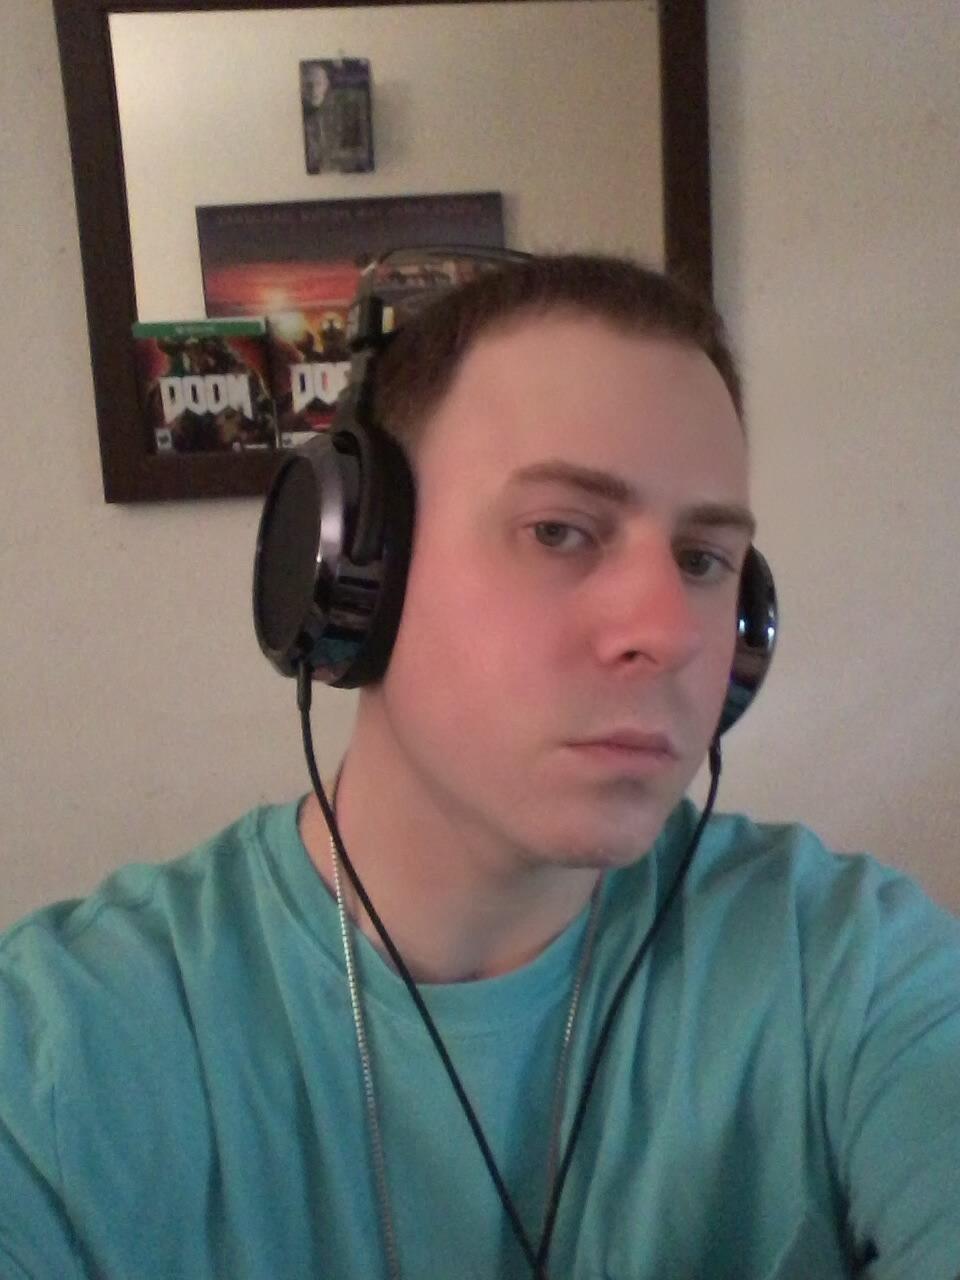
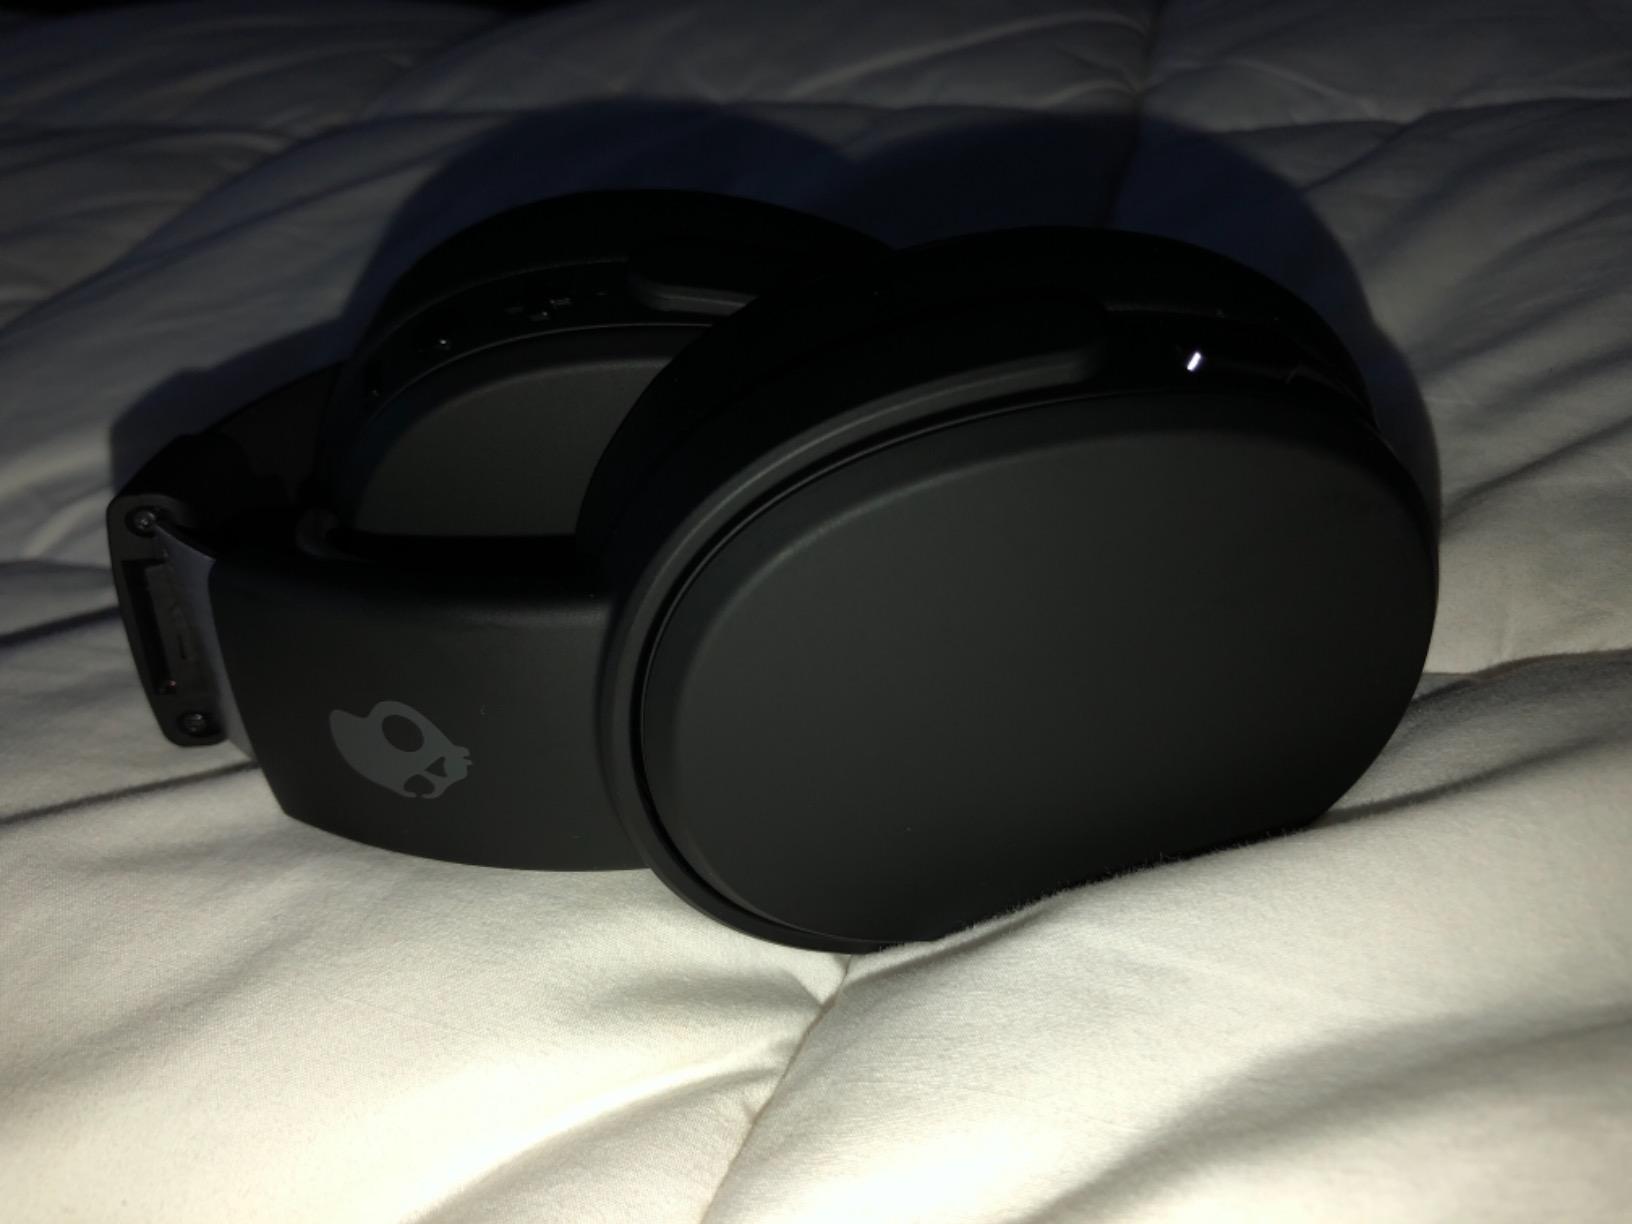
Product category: headphones
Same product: no